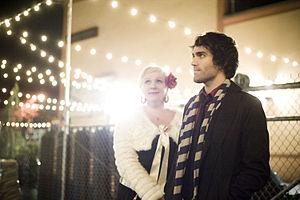
Vandaveer est un groupe de folk rock américain, originaire de Washington, D.C.. Actif au milieu des années 2000 par Mark Charles Heidinger, il se présente actuellement sous la forme d'un duo composé de Mark Charles Heidinger et de Rose Guerin qui rejoint le groupe en 2007. Les deux musiciens s'entourent également d'autres musiciens selon les projets qu'ils développent. Particulièrement actif aux États-Unis et en France, Vandaveer tourne depuis 2006, et a sorti quatre albums. Vandaveer est distribué par Supply and Demand Label aux États-Unis et par Alter K Records en France.